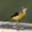
Label: bird